Oumar Niasse

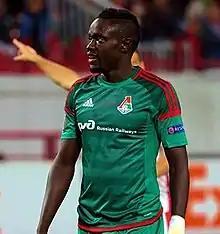
Niasse with Lokomotiv Moscow in 2015

El Hadji Baye Oumar Niasse (born 18 April 1990) is a Senegalese former professional footballer who played as a forward.